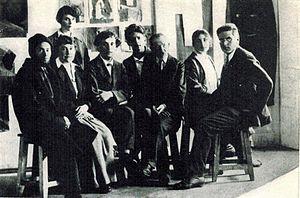
Vera Ermolaeva est une peintre russe puis soviétique, graphiste, illustratrice, qui fit partie du mouvement de l'avant-garde russe.
Lazar Lissitzky, dit El Lissitzky, né à Potchinok le 23 novembre 1890 et mort à Moscou le 30 décembre 1941 est un peintre d'avant-garde russe, également designer, photographe, typographe, et architecte.
L’École artistique de Vitebsk - fut la première école artistique de Biélorussie. Ouverte à Vitebsk en 1897 dans l'atelier du peintre Iouri Pen, elle a vu passer à sa direction : Iouri Pen, Marc Chagall, Kasimir Malevitch et, comme élève ou professeur dans ses murs : notamment Lissitzky, Zadkine ; comme groupe d'artistes : les UNOVIS ; comme mouvement : le suprématisme de Malevitch. Ceci sur une période s'étendant sur 26 ans, de 1897 à 1923. Cette école a apporté une contribution significative à la fois à l'avant-garde russe, à l'art juif et à l'art mondial.